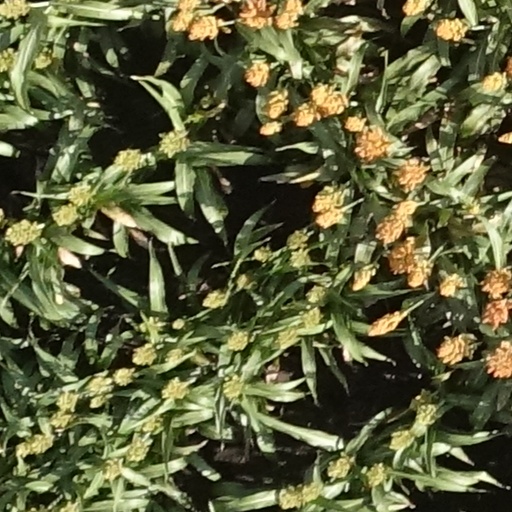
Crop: sorghum